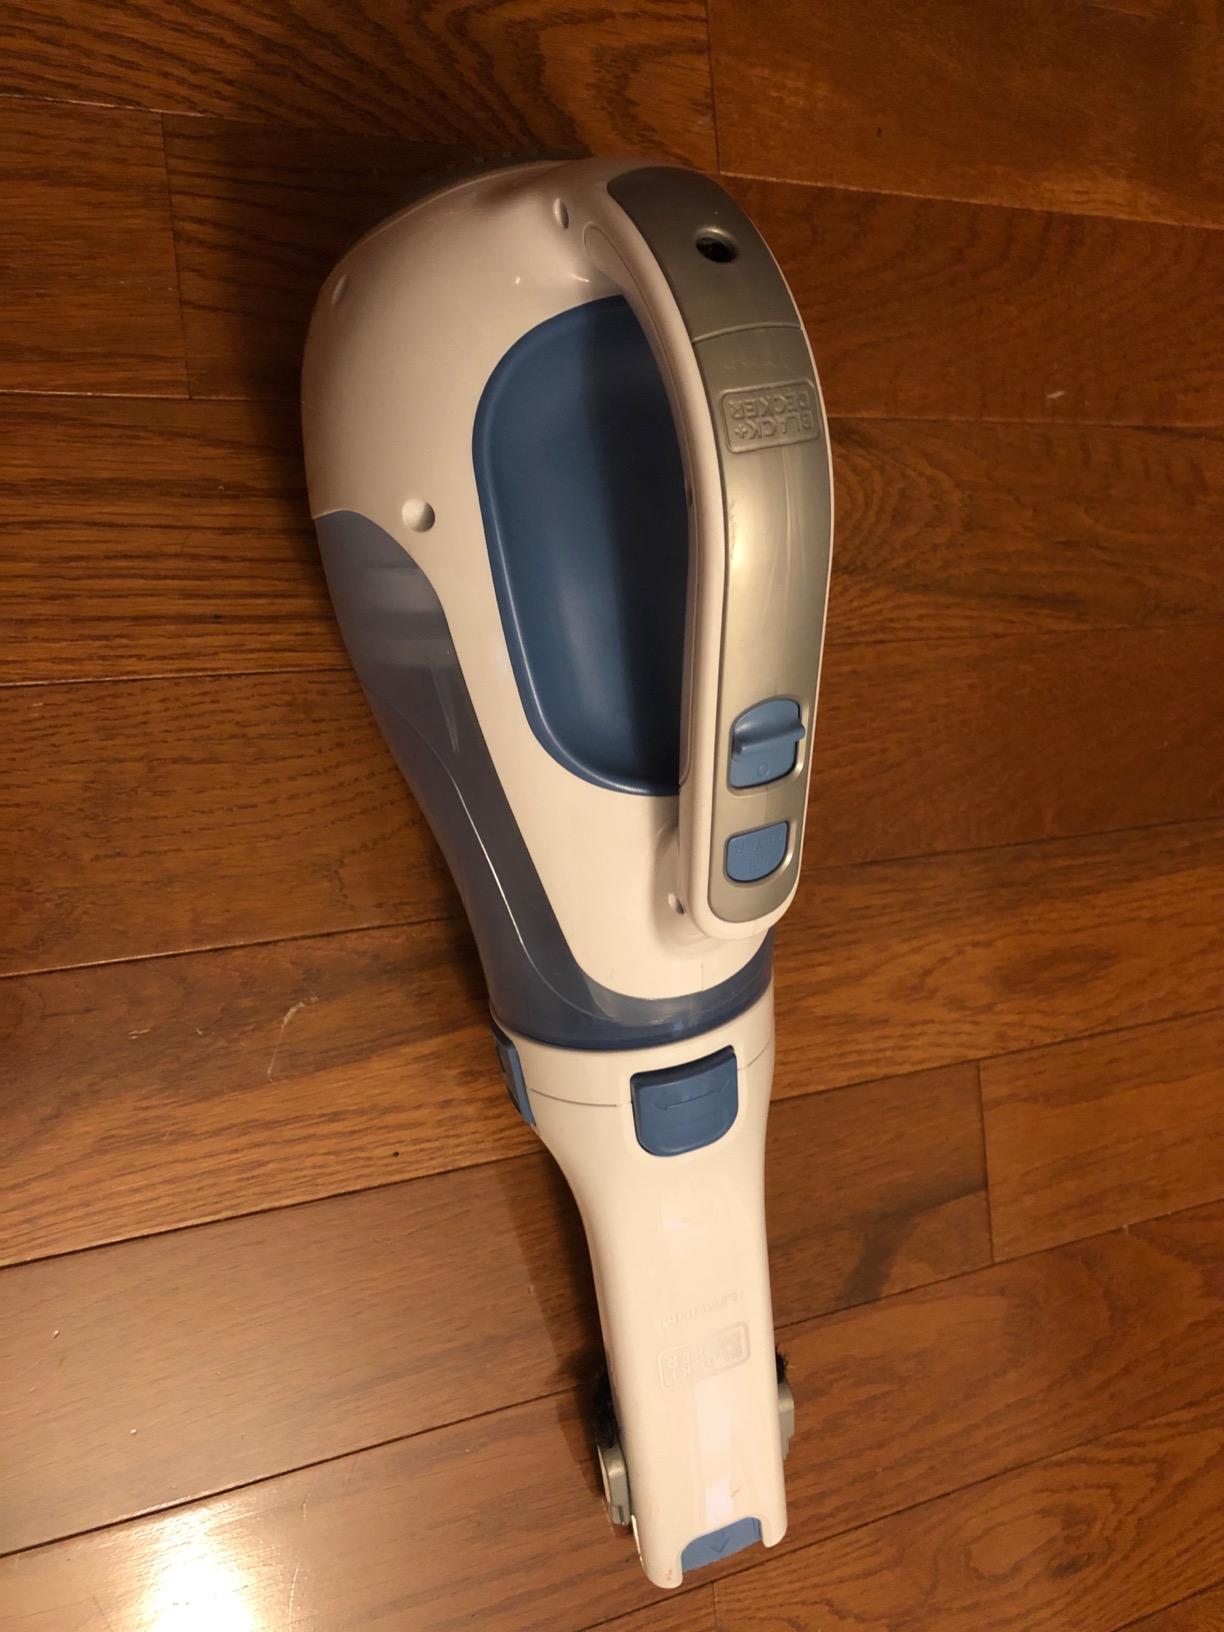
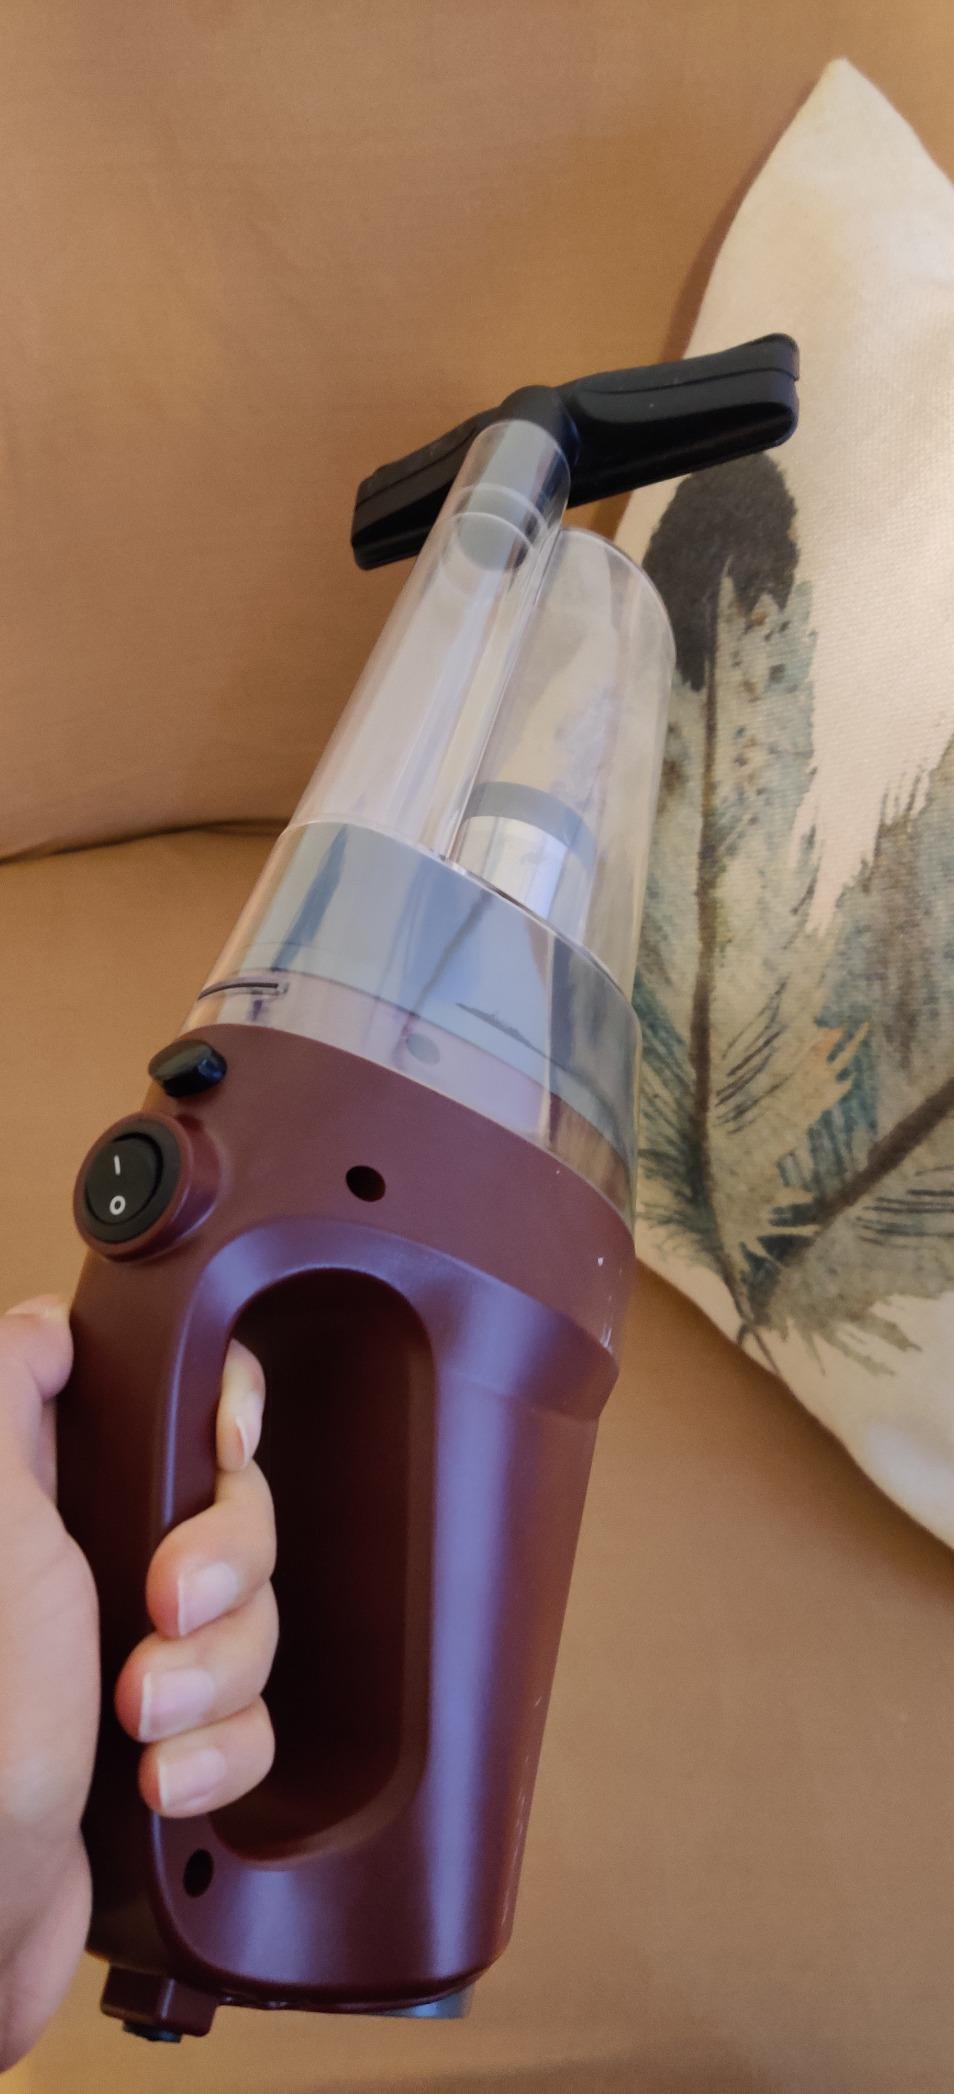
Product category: items_vacuum
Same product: no